Costa Fortuna

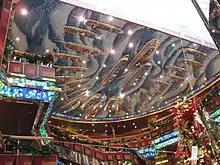
Ship models on atrium ceiling of "Costa Fortuna"

The vessel was built along the same lines as Carnival Cruise Lines' . The aft decks are tiered and have limited open deck space. The vessel has a gross tonnage (GT) of 102,669 and . "Costa Fortuna" is long overall and between perpendiculars with a beam of and a depth of .